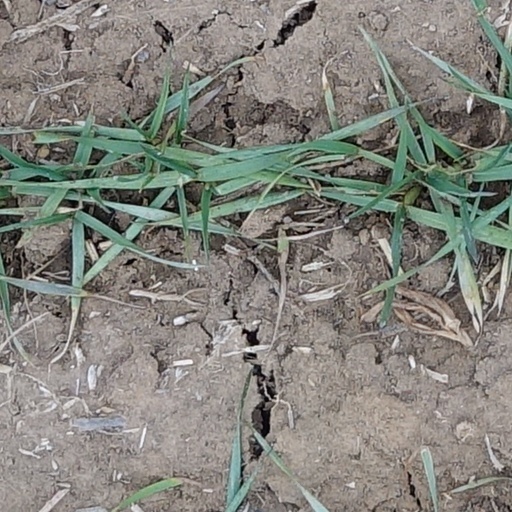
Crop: wheat